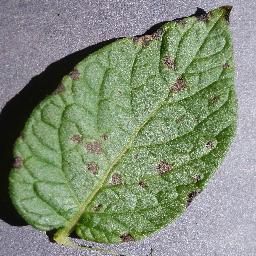
Etiqueta: Tizon_Temprano